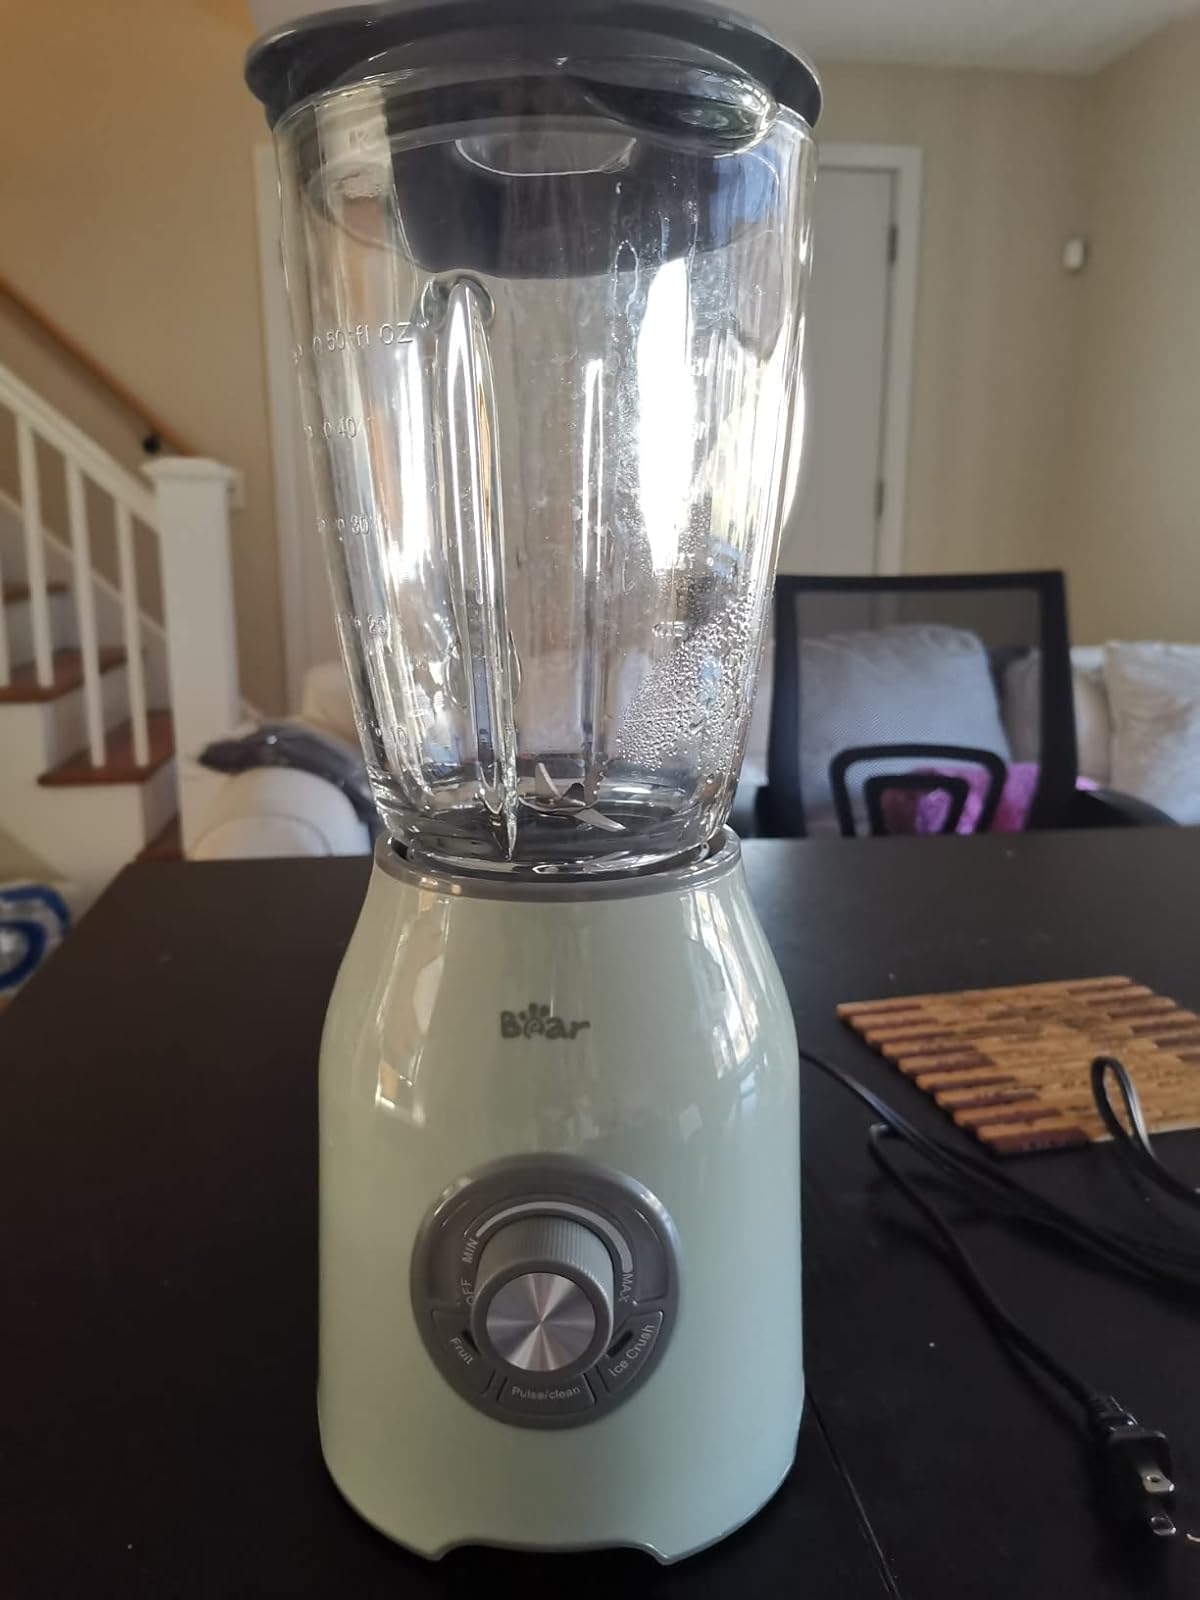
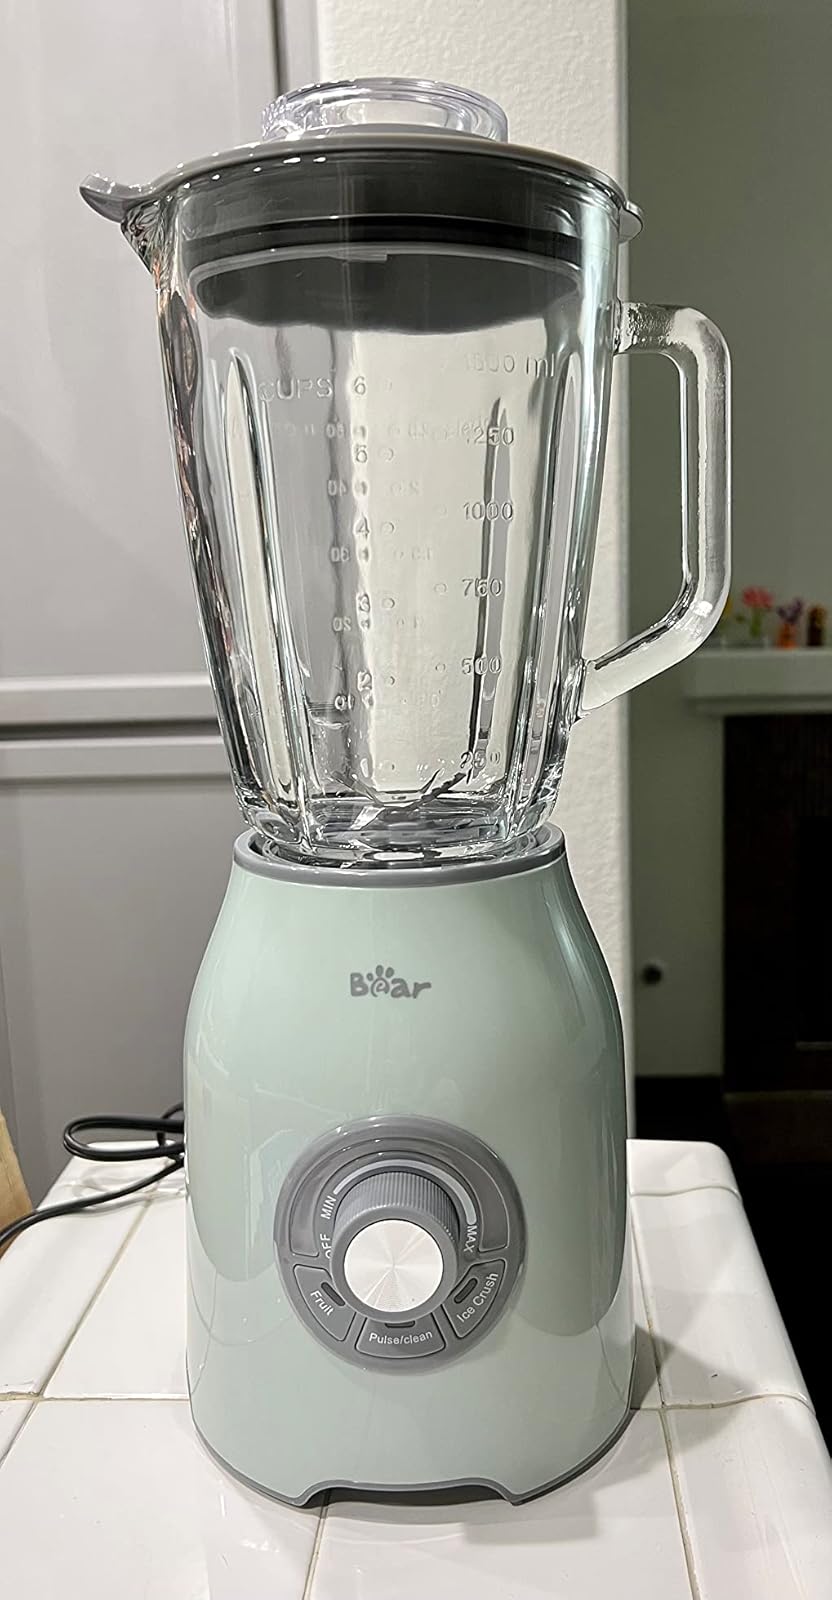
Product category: items_blender
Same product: yes